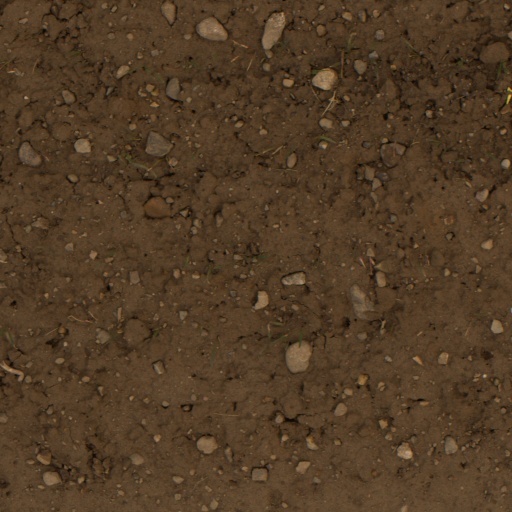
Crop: wheat